2002 Dutch cabinet formation

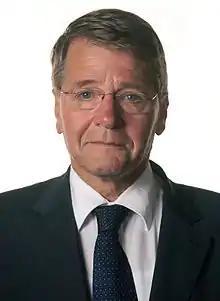
Informateur Piet Hein Donner.

In the run-up to the elections, there had been calls for a debate on the appointment of an informateur, but due to the circumstances there was ultimately no majority in favor of this. Queen Beatrix was then visited by her usual advisors and the parliamentary group leaders. Balkenende advised appointing a CDA informateur and had previously hinted at cooperation with the LPF. Herben also supported a CDA informateur for negotiations with CDA, LPF and VVD. GroenLinks, D66, SP, ChristenUnie also considered a coalition of CDA, LPF and VVD the obvious option. Zalm supported a CDA informateur, but did not want VVD to join a cabinet due to the electoral loss. On 17 May, Beatrix appointed Piet Hein Donner (CDA) informateur. He was assisted by two advisors, including , and Government Information Service-chief director Eef Brouwers.